Battle of Tordesillas (1520)

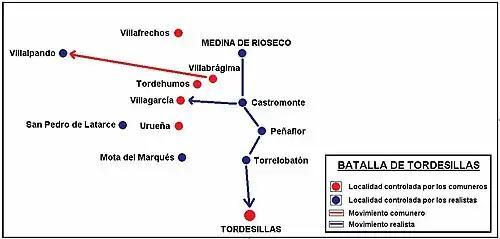
Map of the battle of Tordesillas

The situation continued until December 2, when the rebel army began to abandon its positions in Villabrágima and moved towards Villalpando, the locality of the Constable, which surrendered the following day without resistance. At first, the lords considered the possibility of liberating the town by moving their troops to Castroverde de Campos, but finally decided to seize Tordesillas, whose route had been liberated thanks to the movement of Girón to the west.